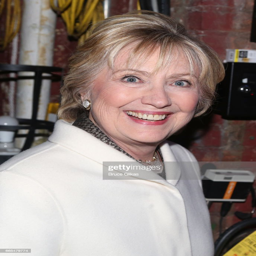
politician poses backstage at the opening night performance .